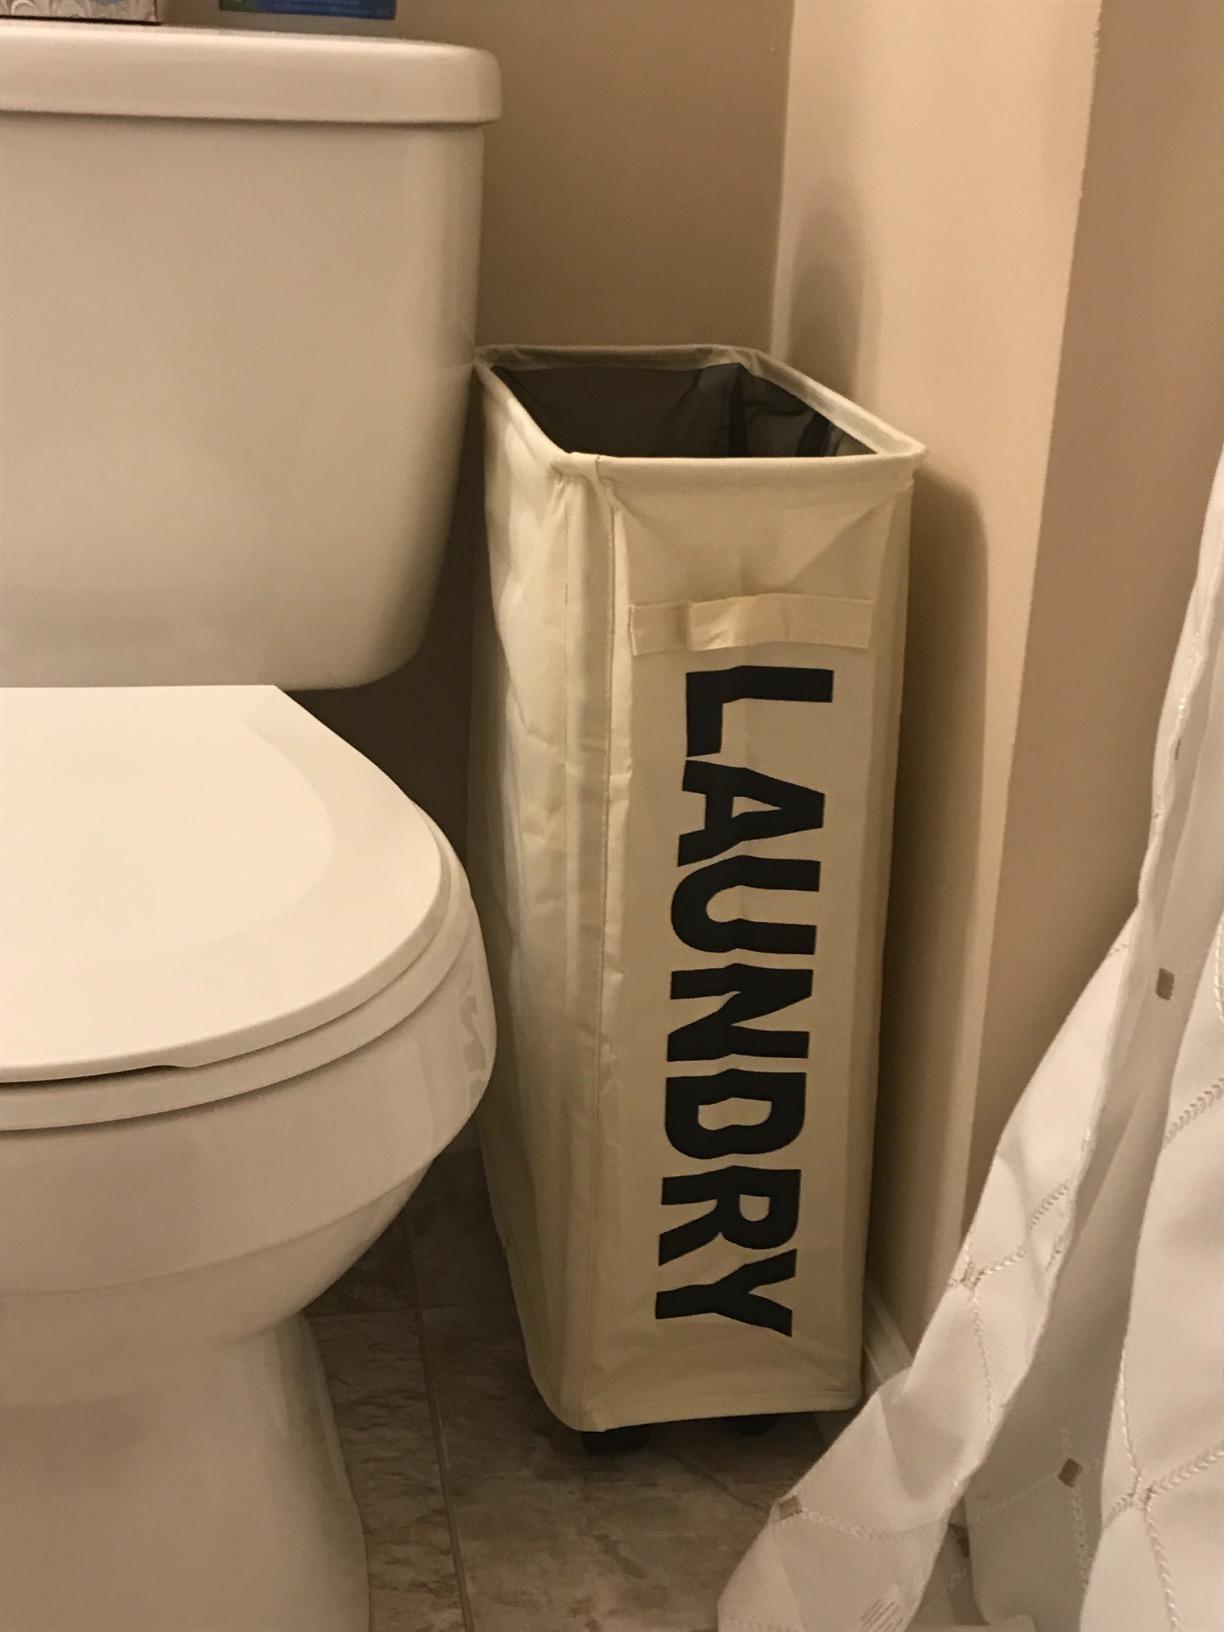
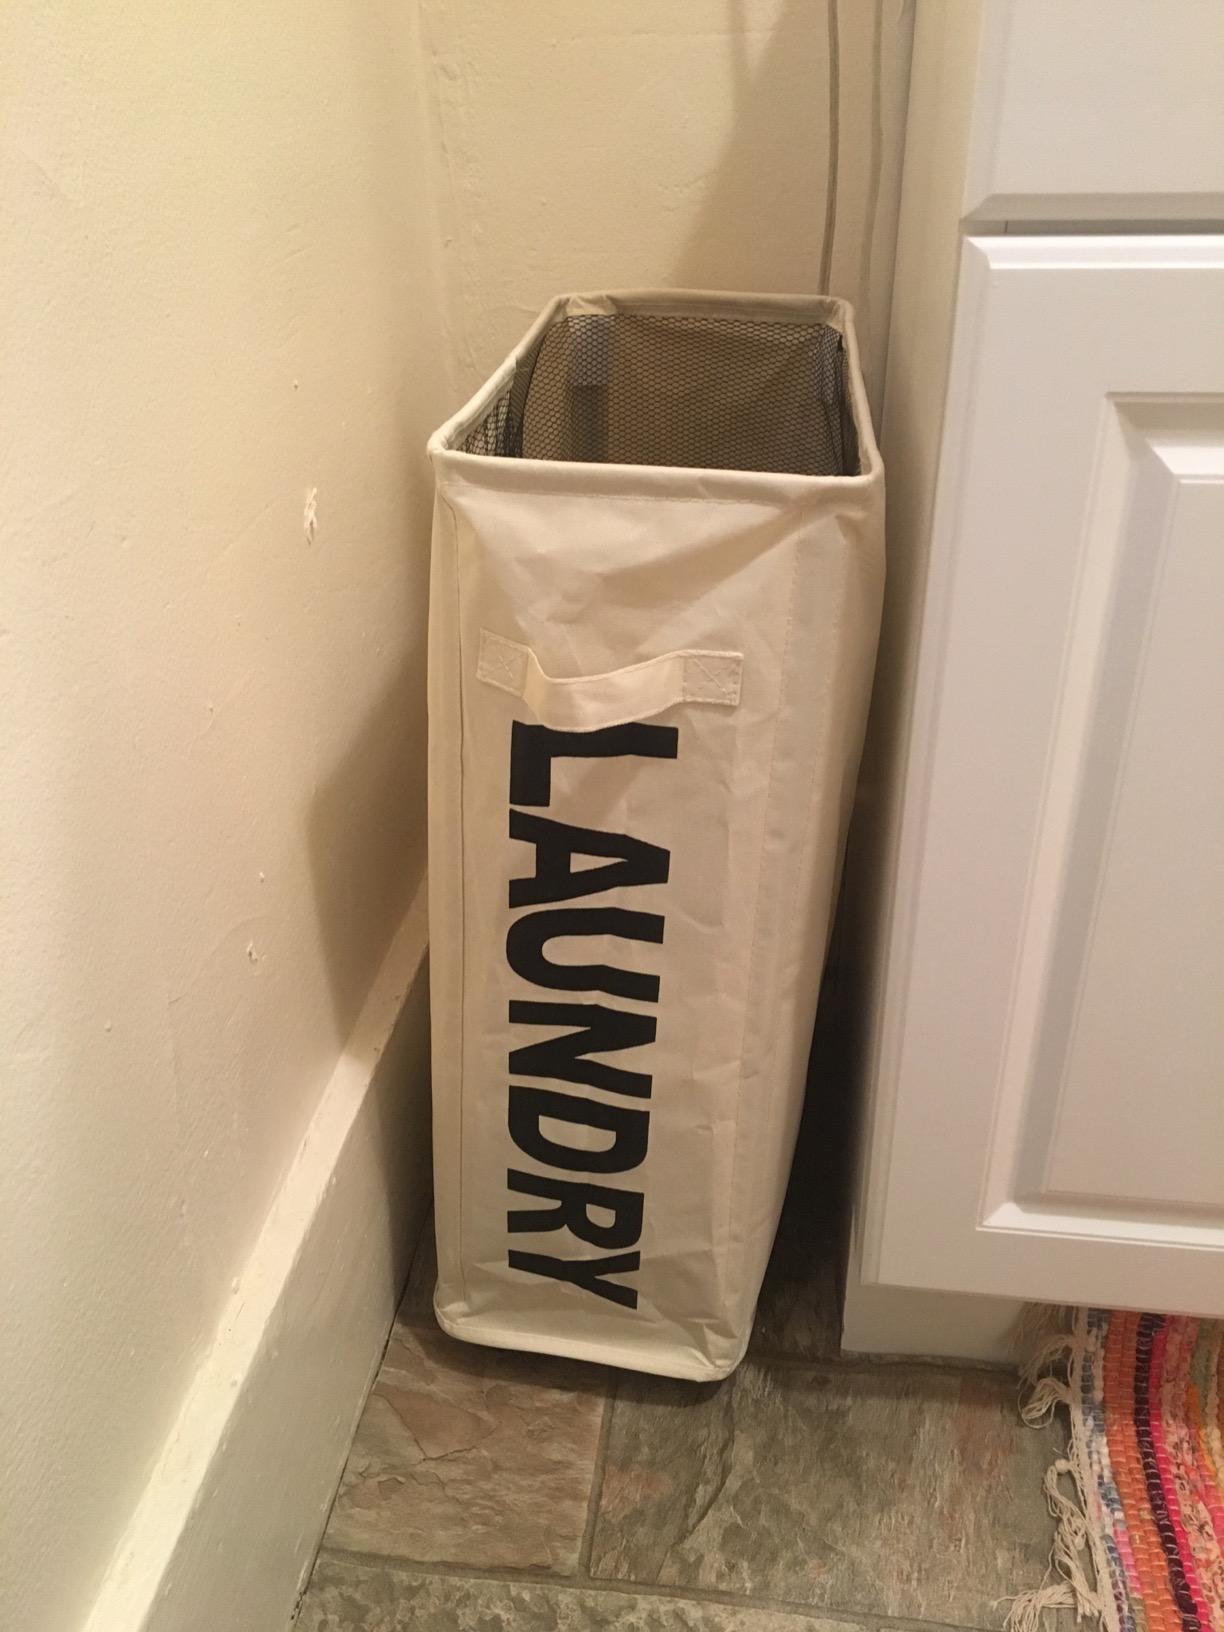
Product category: items_hamper
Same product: yes